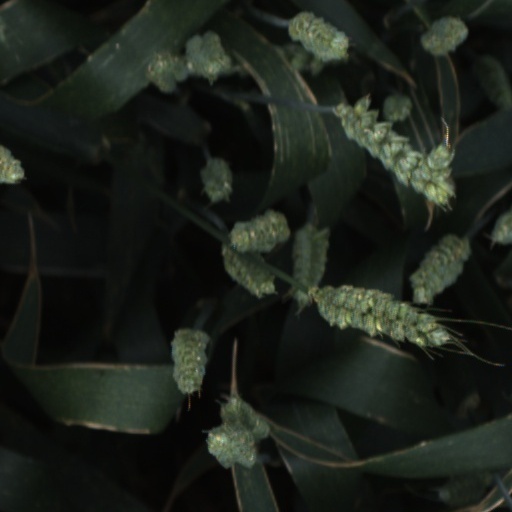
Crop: wheat